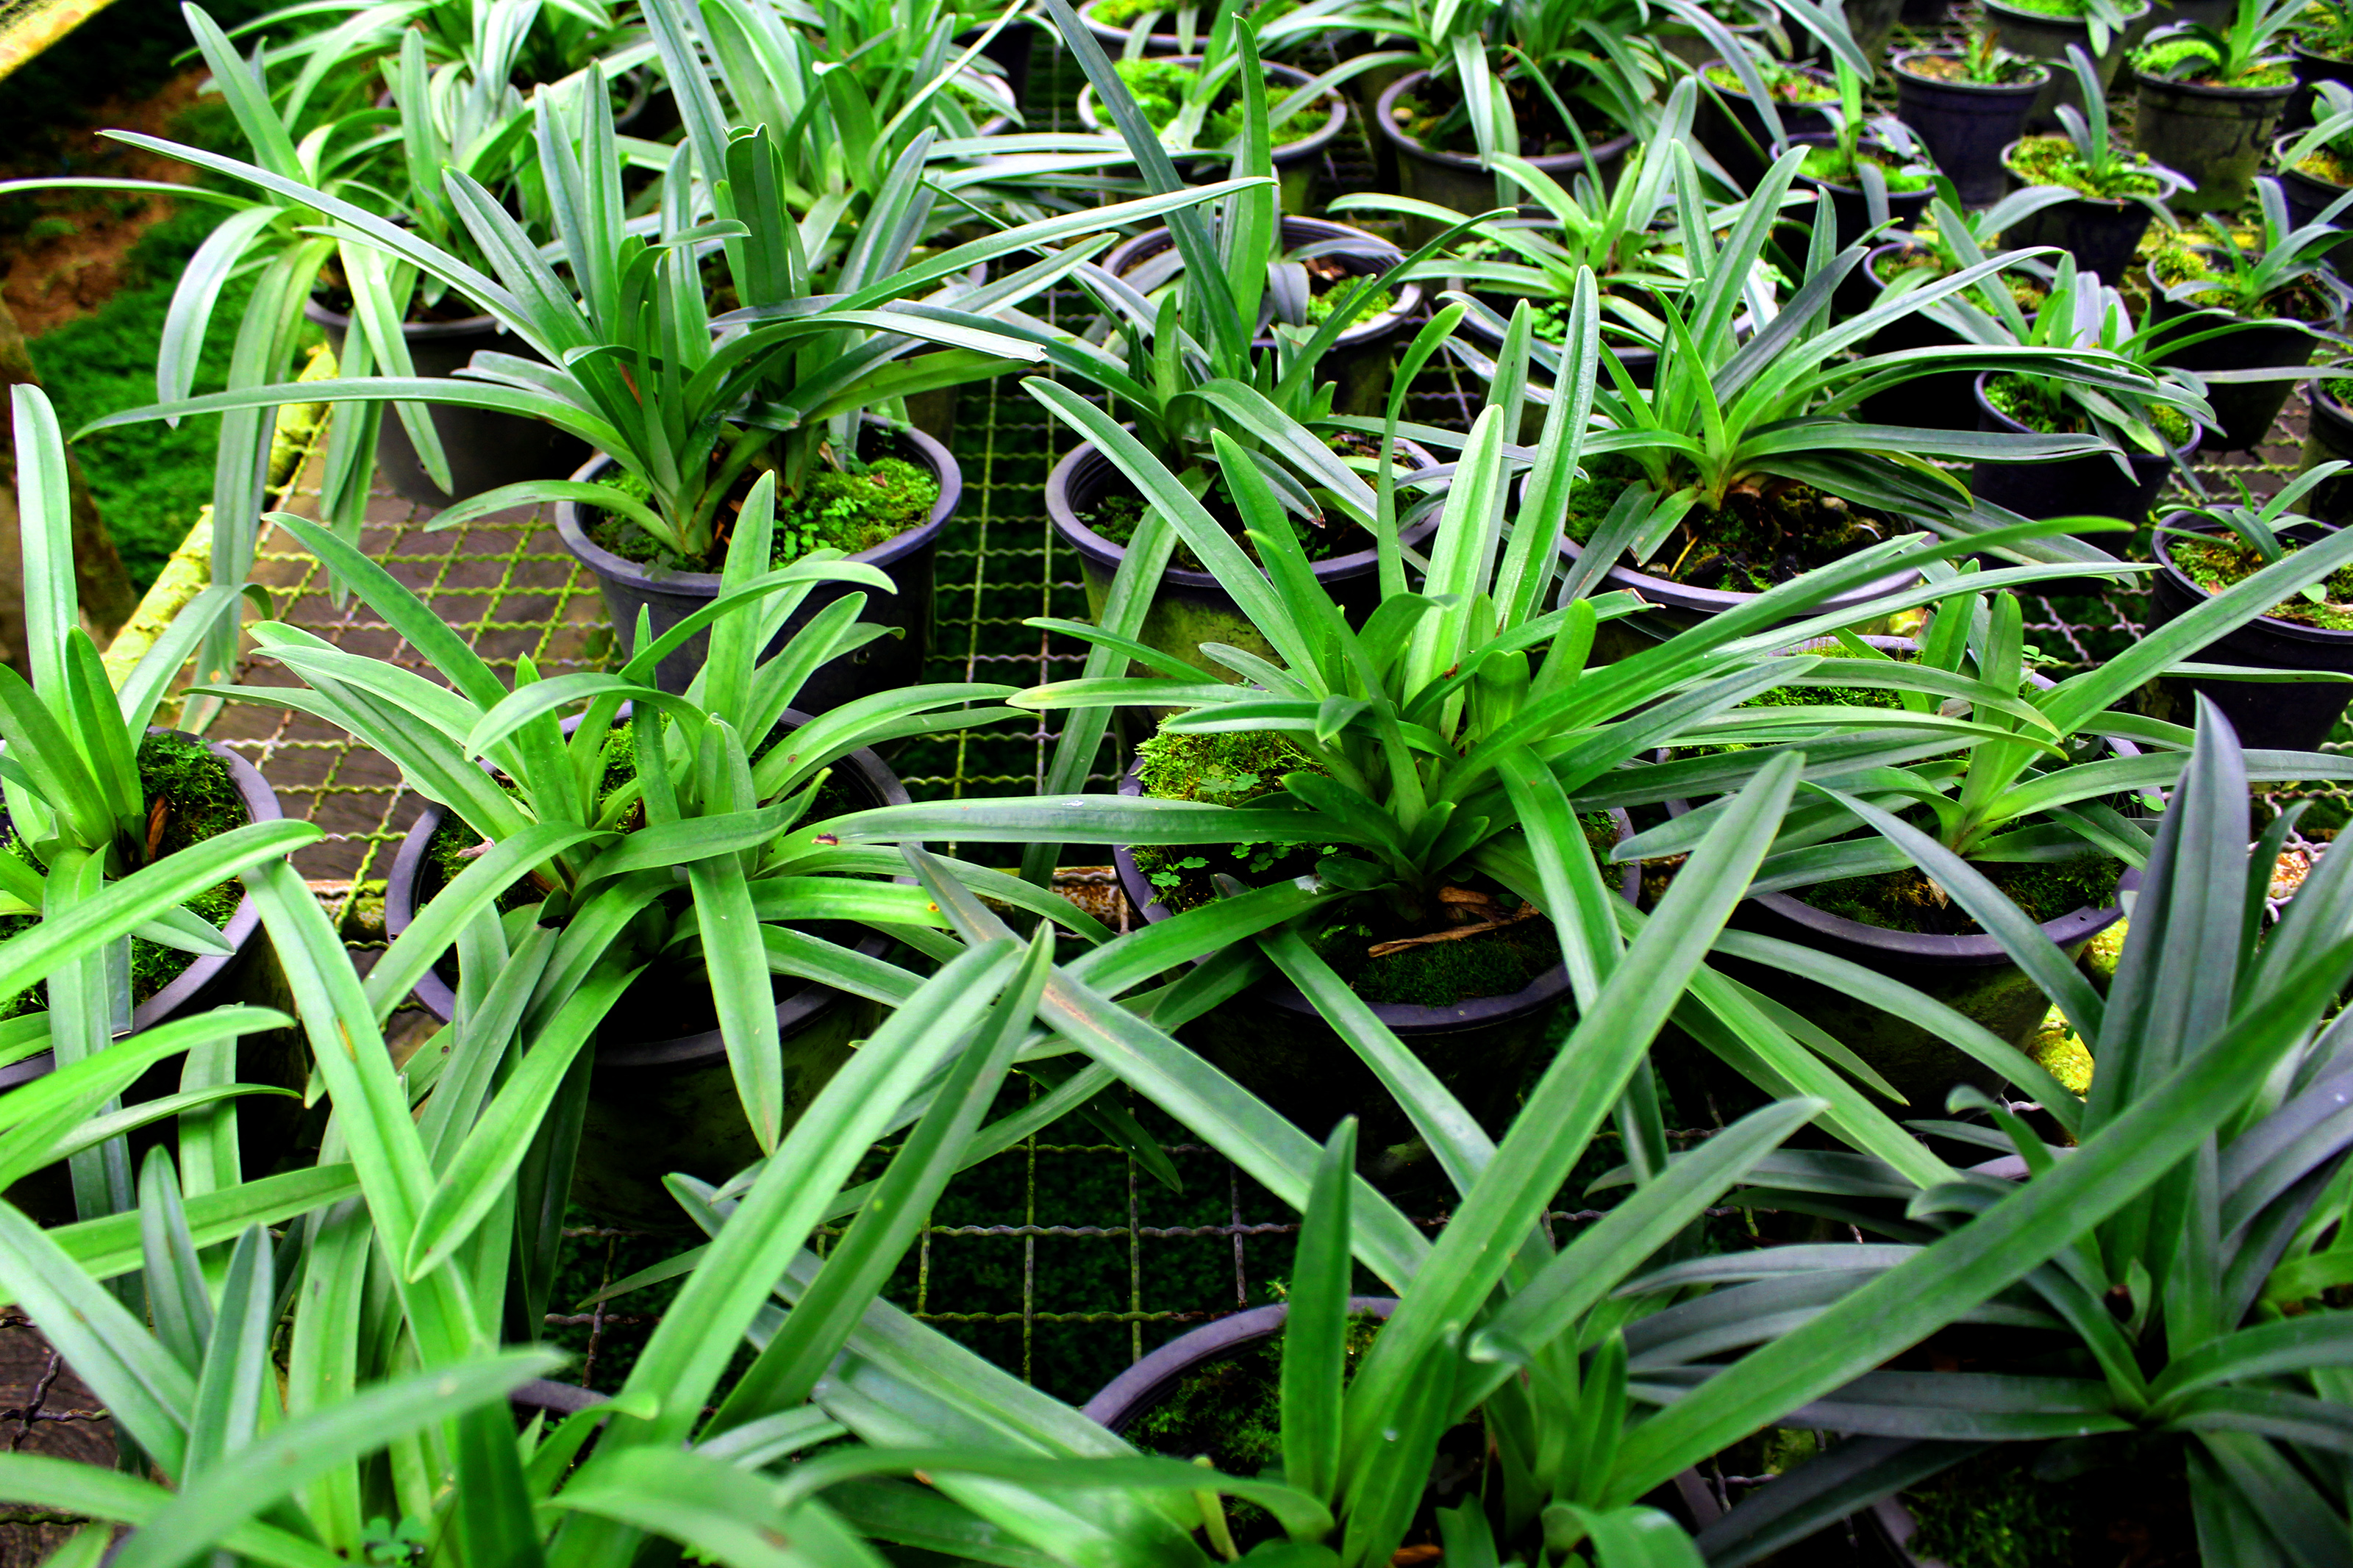
nature, plant, flower, tropical, petal, orchid, flora, beautiful, thailand, yellow, bloom, ecology, green, color, botany, blossom, macro, beauty, slipper, bright, lady, paphiopedilum, natural, background, floral, doi inthanon, garden, chiang mai, orchidaceae, wild, grass, terrestrial plant, vegetation, sweet grass, leaf, grass family, flowering plant, tasmanian flax lily, hierochloe, lemongrass, plant community, shrub, herb, groundcover, sedge family, herbaceous plant, spiderwort